Question: Please indicate a possible affordance area of the drink_with_bottle that can be used for drinking
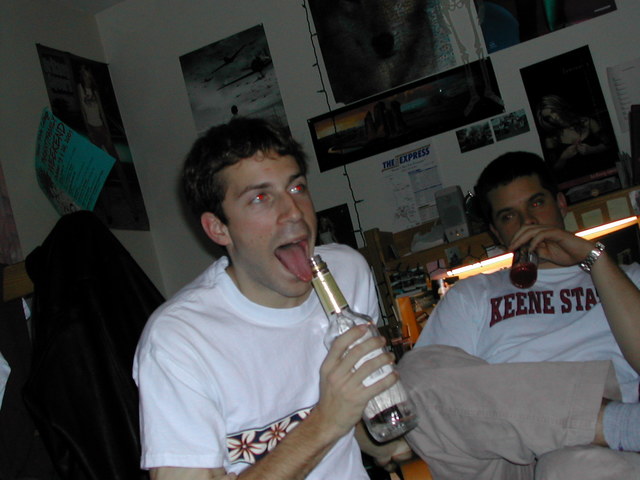
Answer: [511.5, 235, 537.5, 290]